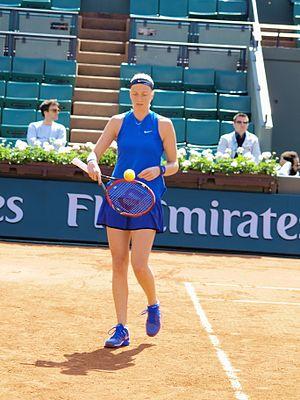
La joueuse de tennis tchèque Petra Kvitová, lors des internationaux de France de tennis , sur le stade Roland Garros, à Paris, le 25 mai 2016, dans son duel sportif contre la joueuse tawaïnaise Hsieh Su-Wei.